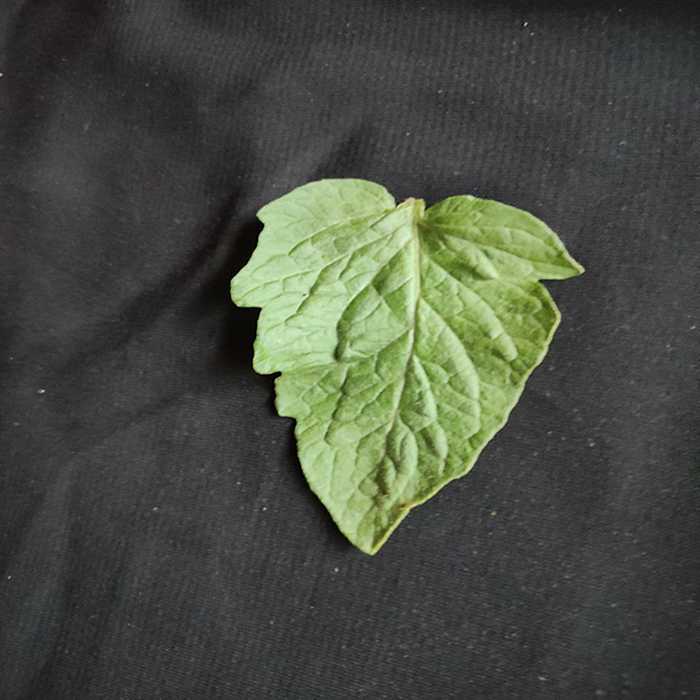
Plant: Tomato
Label: Tomato Fresh leaf